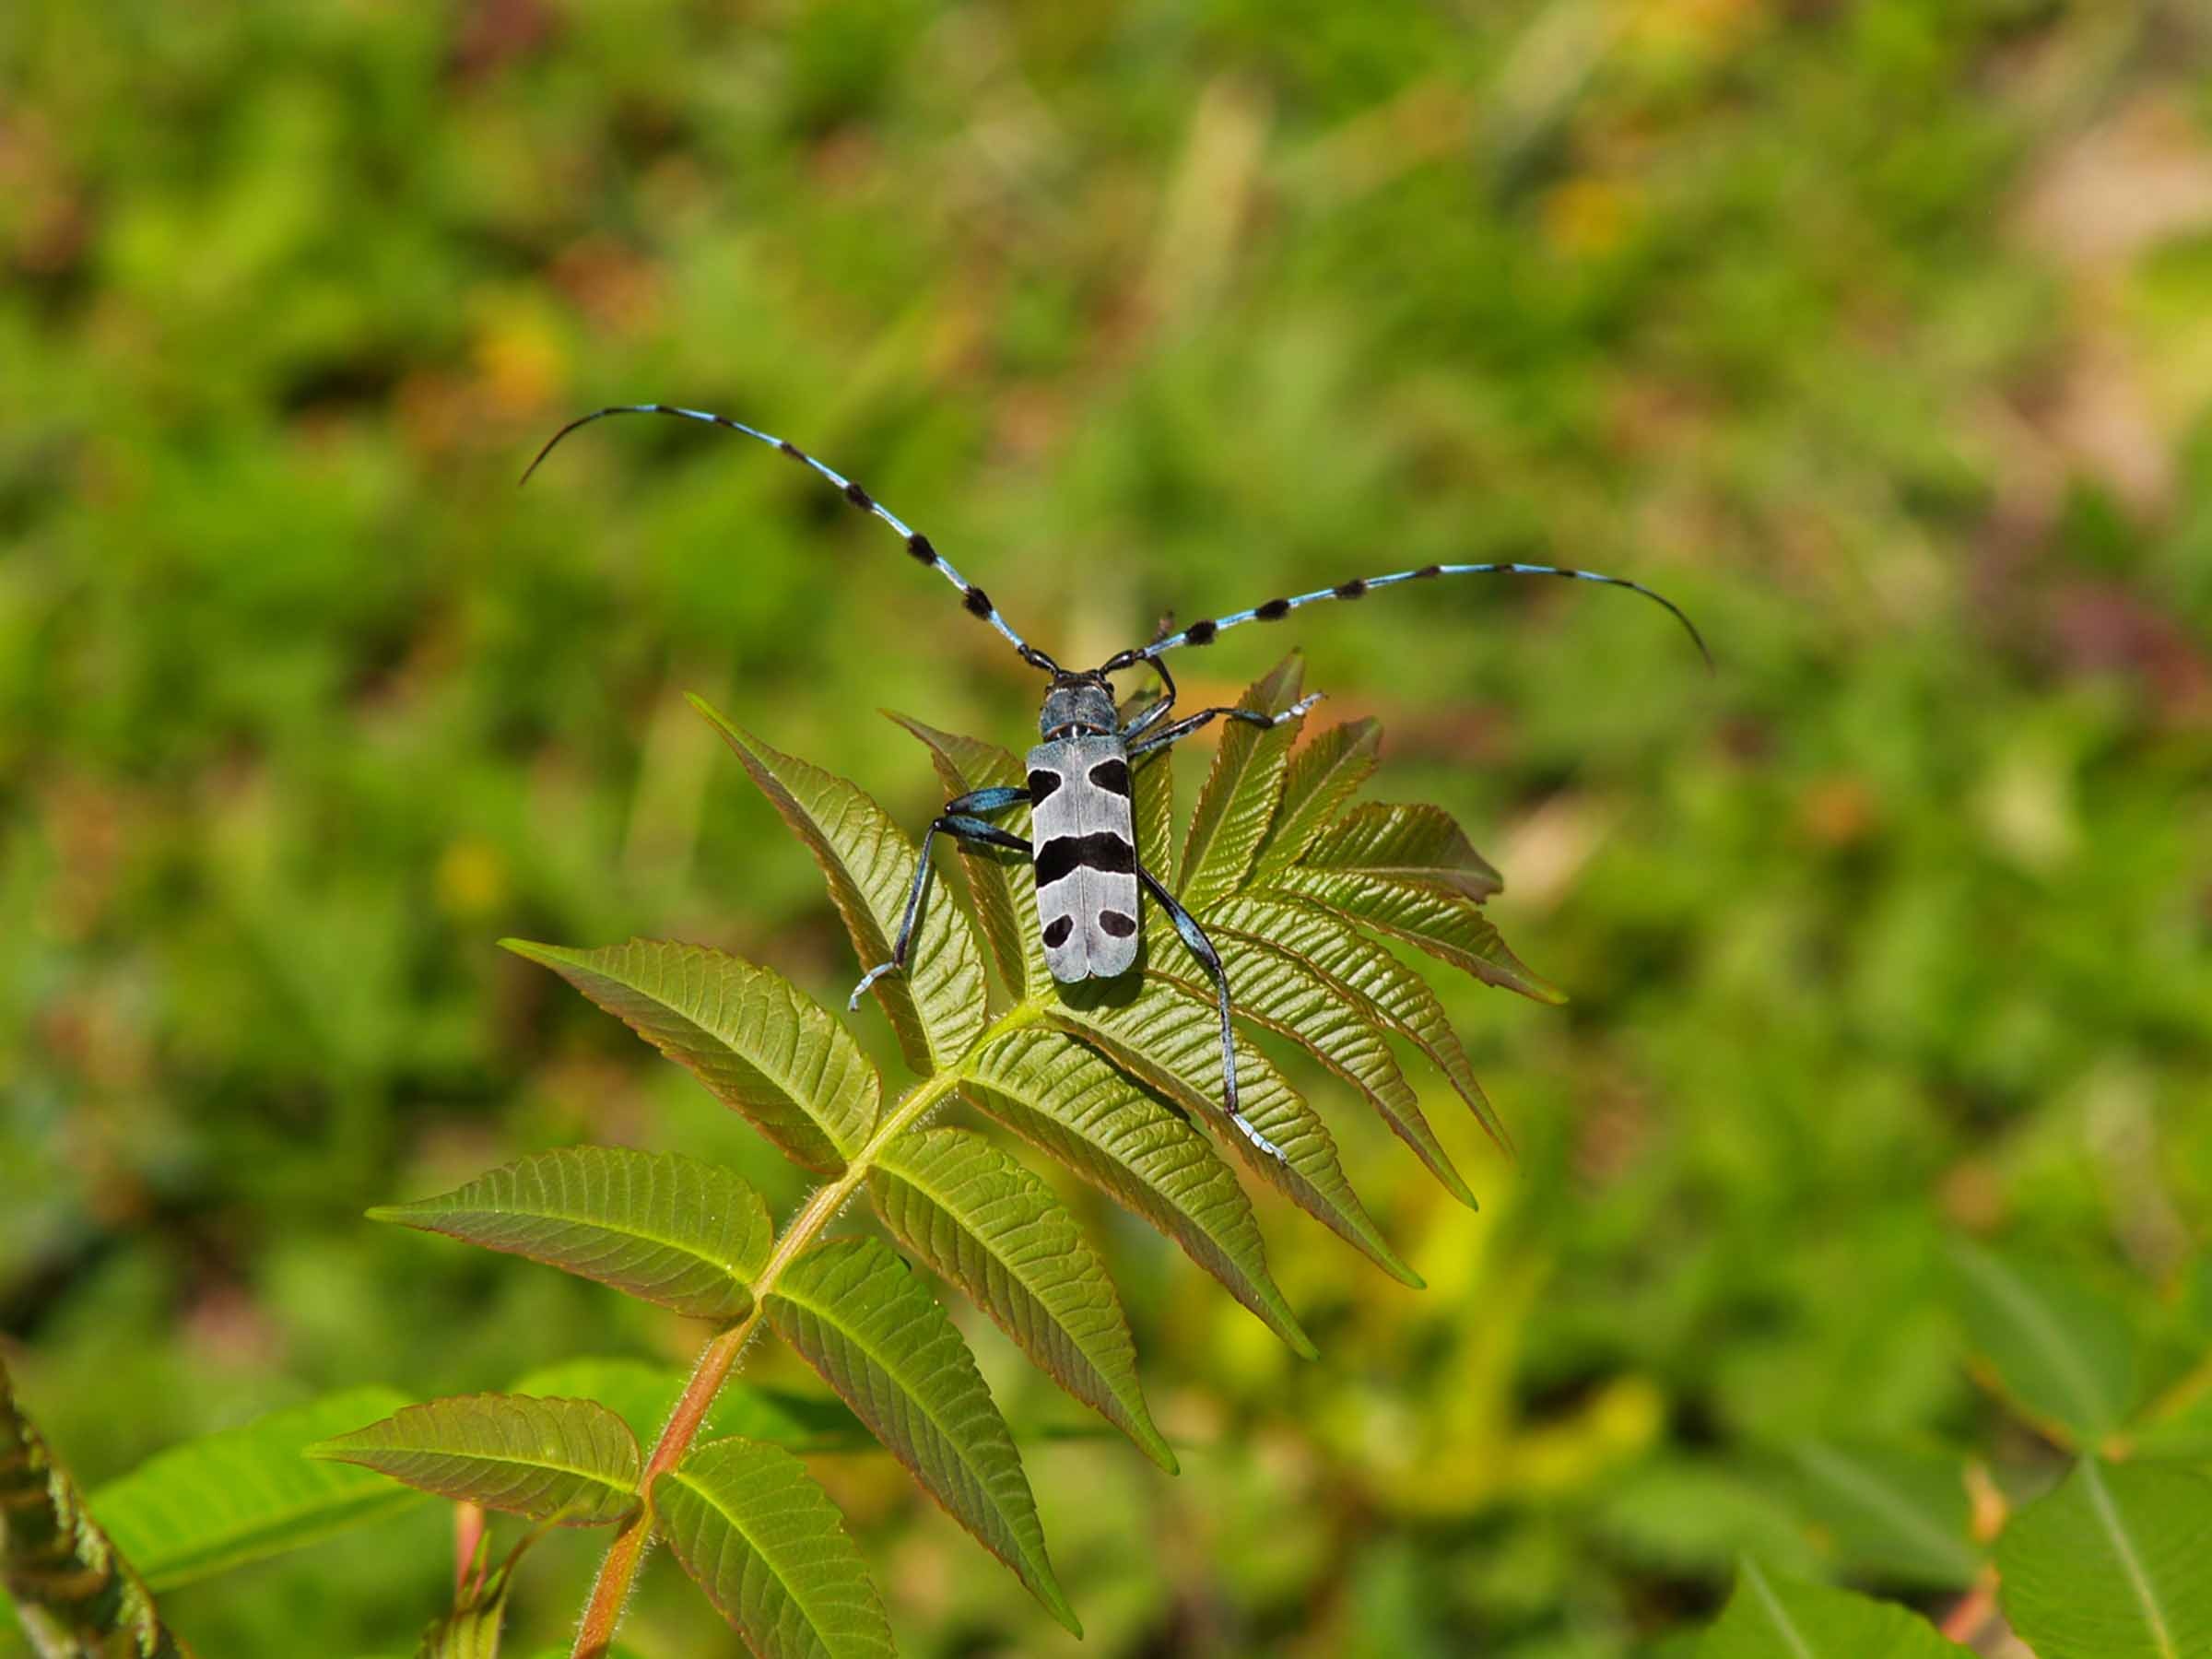
nature, flower, summer, wildlife, green, insect, macro, blue, fauna, invertebrate, close up, spider, colors, hungary, macro photography, arthropod, araneus, cinc r, orb weaver spider, alpine cinc r